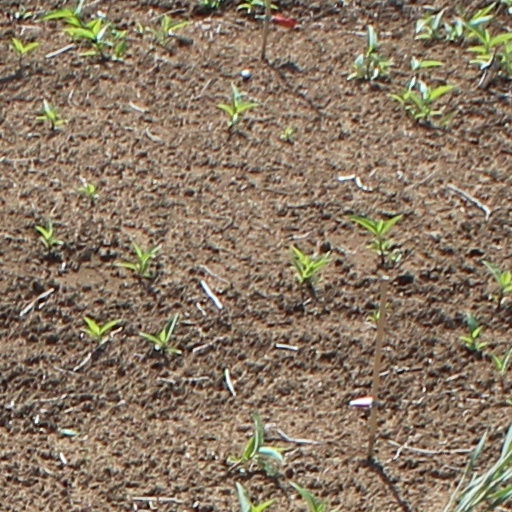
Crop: wheat